Guantanamo Bay Naval Base

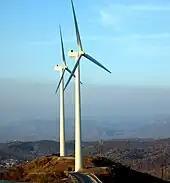
Wind turbines atop John Paul Jones Hill, the highest point on the base

U.S. and Cuban troops placed some 55,000 anti-personnel and anti-tank land mines across the "no man's land" around the perimeter of the naval base, creating the second-largest minefield in the world, and the largest in the Western Hemisphere. Initially, the mines were laid down by US troops, who also laid down signs stating that the landmines were "precautions" and should not be viewed as "aggressive". In response, Cuban troops also laid down their own mines, with both sides completing their minefields in 1961. Between 1961 and 1965, landmine explosions resulted in the deaths of at least 10 people, including as the result of engineering accidents and late-night partygoers. On 16 May 1996, U.S. President Bill Clinton ordered the demining of the American field. They have since been replaced with motion and sound sensors to detect intruders on the base. The Cuban government has not removed its corresponding minefield outside the perimeter.